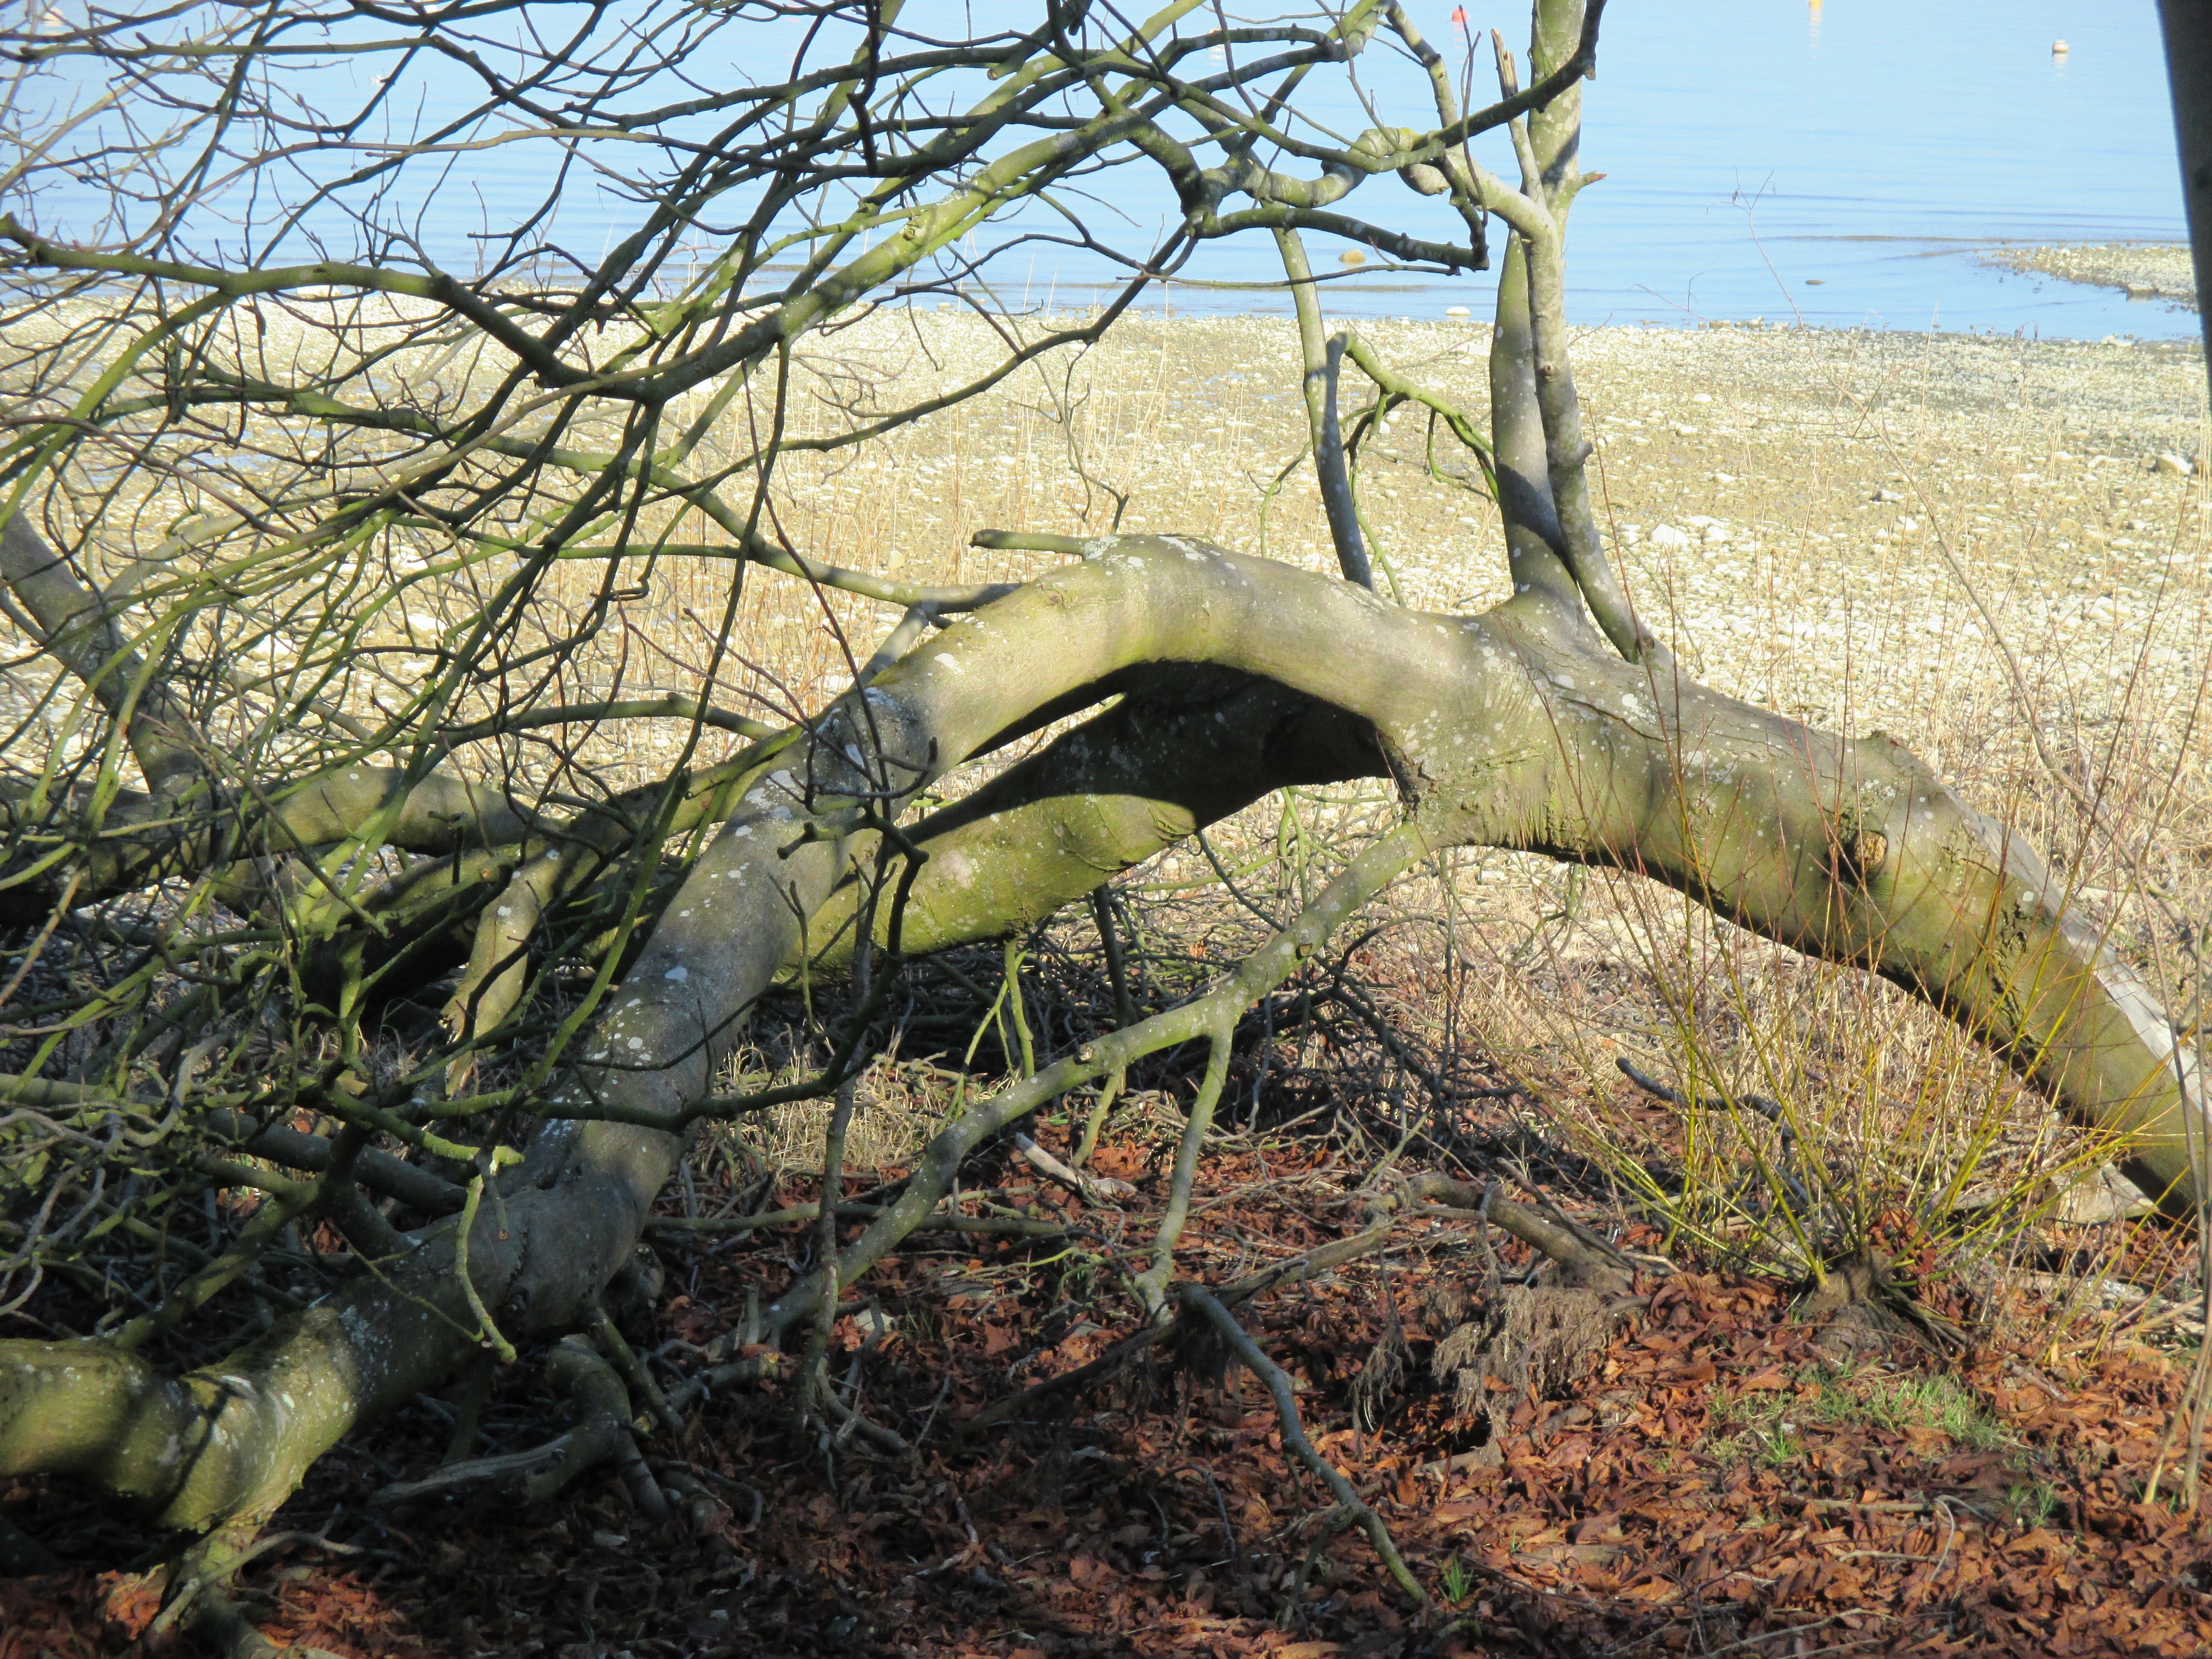
beach, tree, nature, forest, grass, branch, plant, leaf, flower, lake, bark, wildlife, log, green, botany, flora, fauna, aesthetic, wetland, switzerland, woodland, habitat, sawed off, thurgau, natural environment, woody plant, uttwil